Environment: real
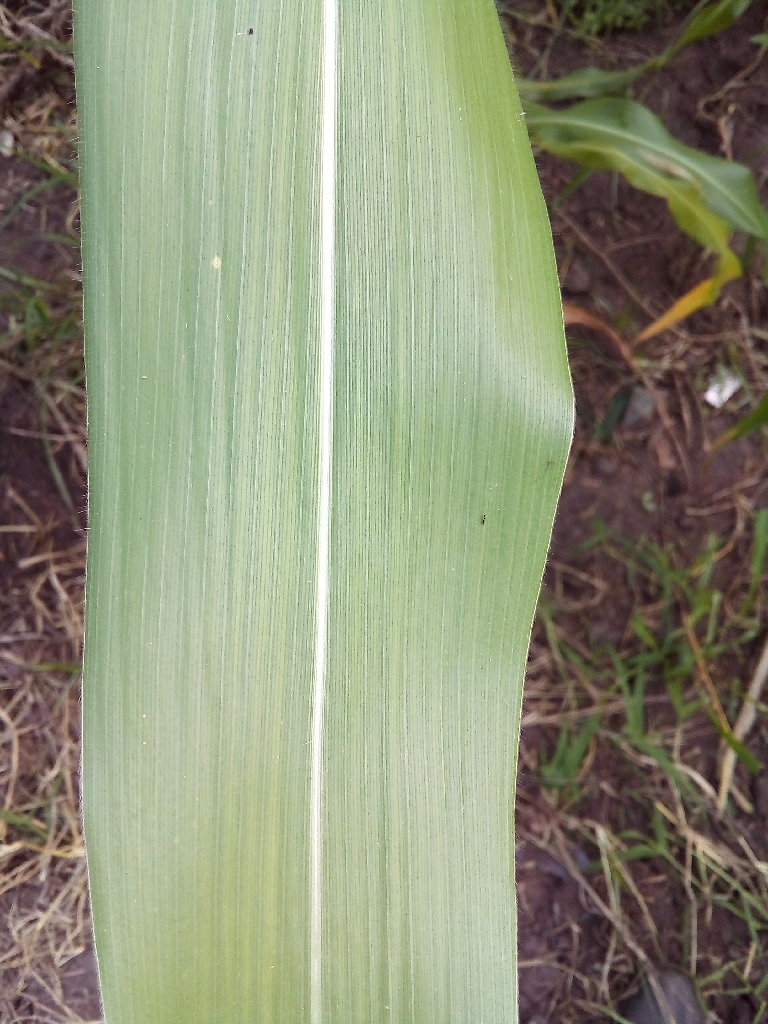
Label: healthy